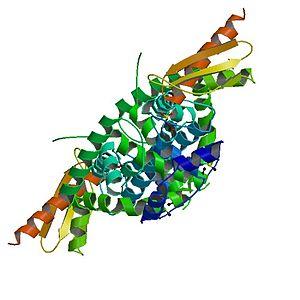
Dicer est une enzyme impliquée dans le processus d'ARN interférence. Ses quatre domaines protéiques sont encodés par le gène DICER1. La protéine dicer composée de 1922 acides aminés, aussi connue sous le nom d’endoribonucléase dicer, est une ribonucléase de classe 3 qui clive les fragments doubles brins d’ARN et les pré-microARN afin d’obtenir des petits ARN interférant et des microARN. Ces fragments ont une longueur d’environ 25 paires de bases et la coupure laisse une extrémité cohésive 3’ débordante de deux bases. La protéine dicer sert à faciliter l’activation du complexe RISC qui est essentiel à une activité d’ARN interférente. Le complexe RISC possède le composant argonaute qui est capable de dégrader les ARN messager. Son gène, DICER1, est situé sur le chromosome 14 humain.